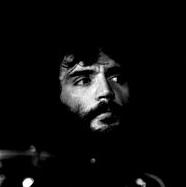
Age: 27